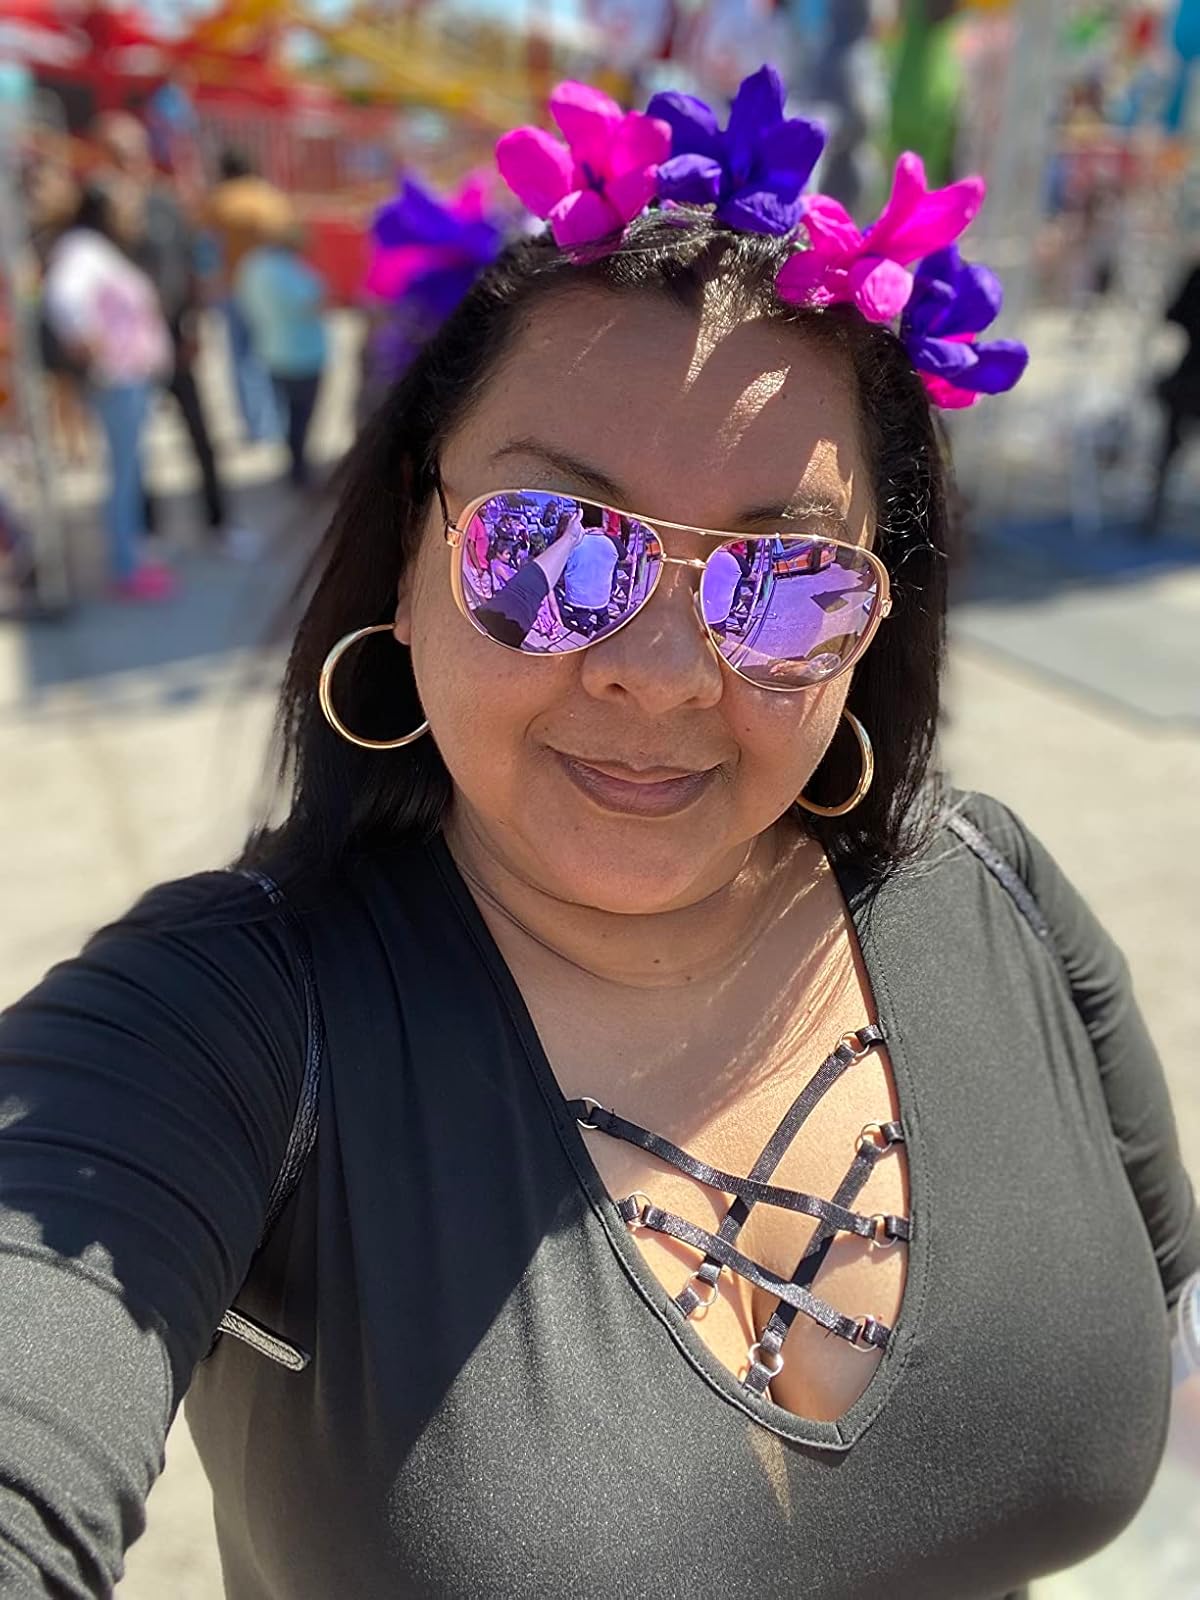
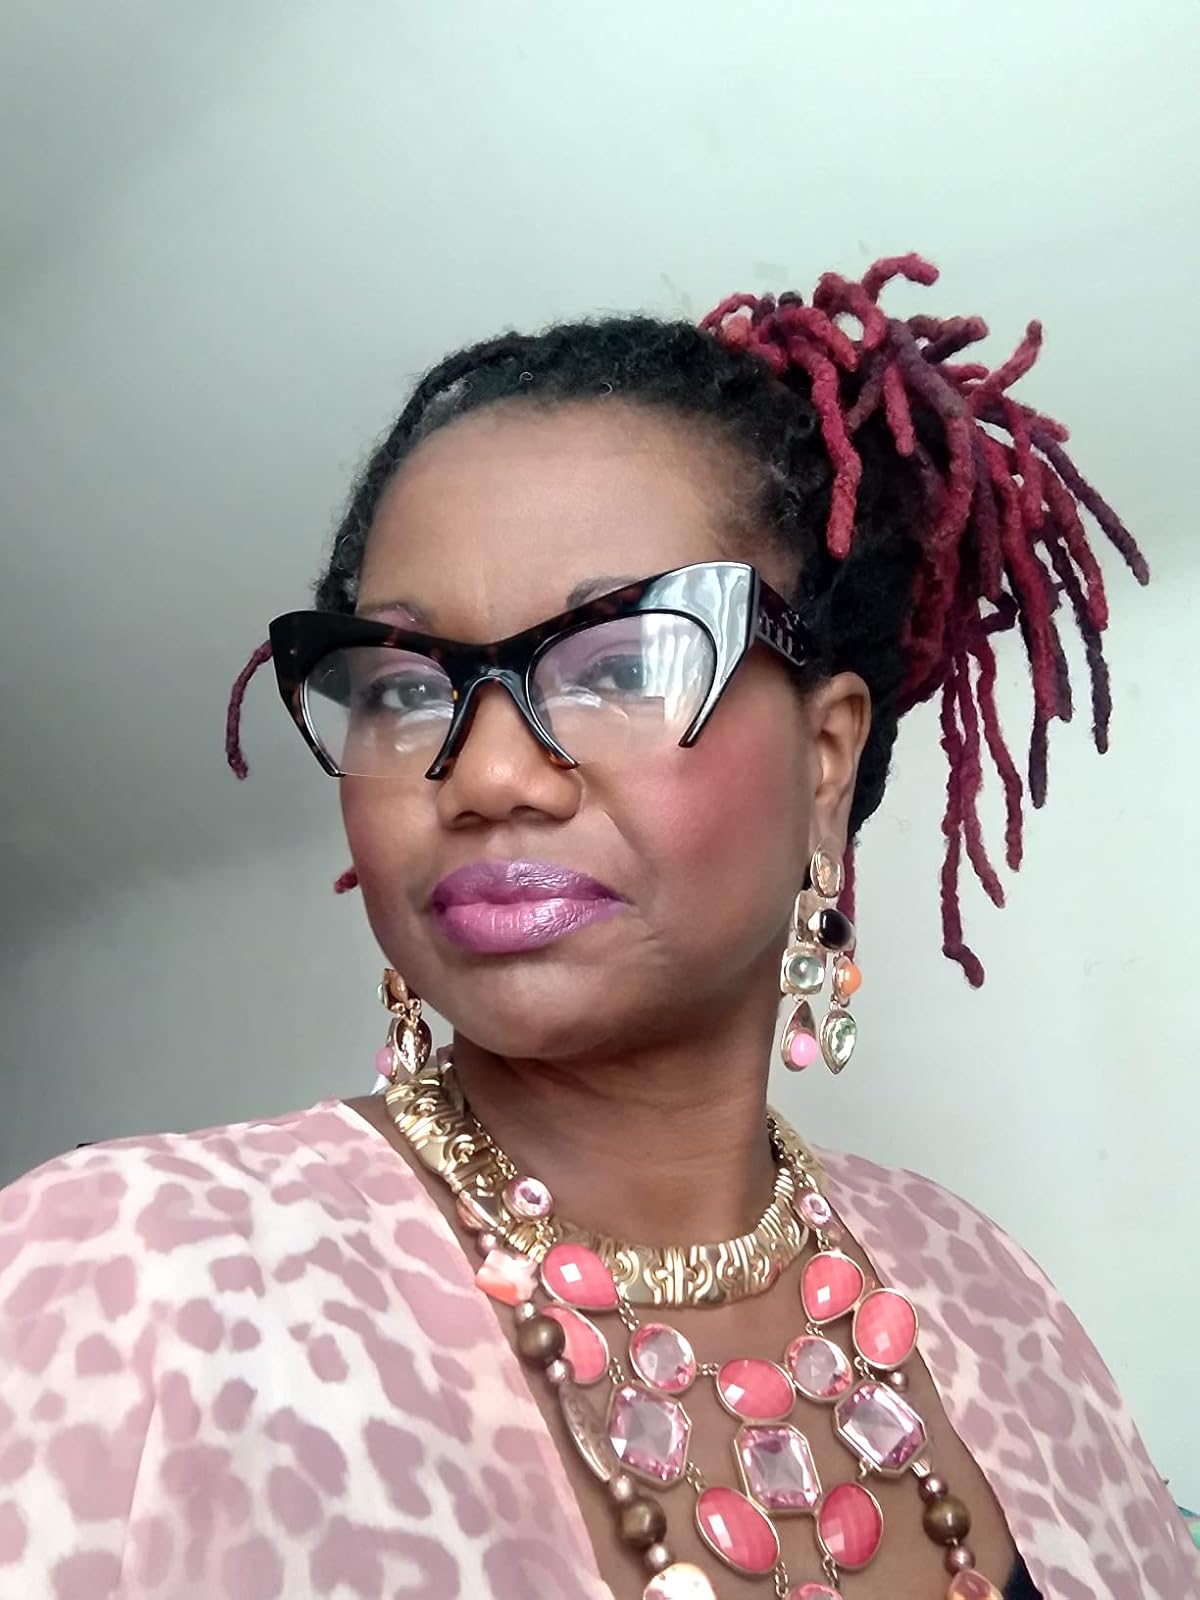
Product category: accessories_sunglasses
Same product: no